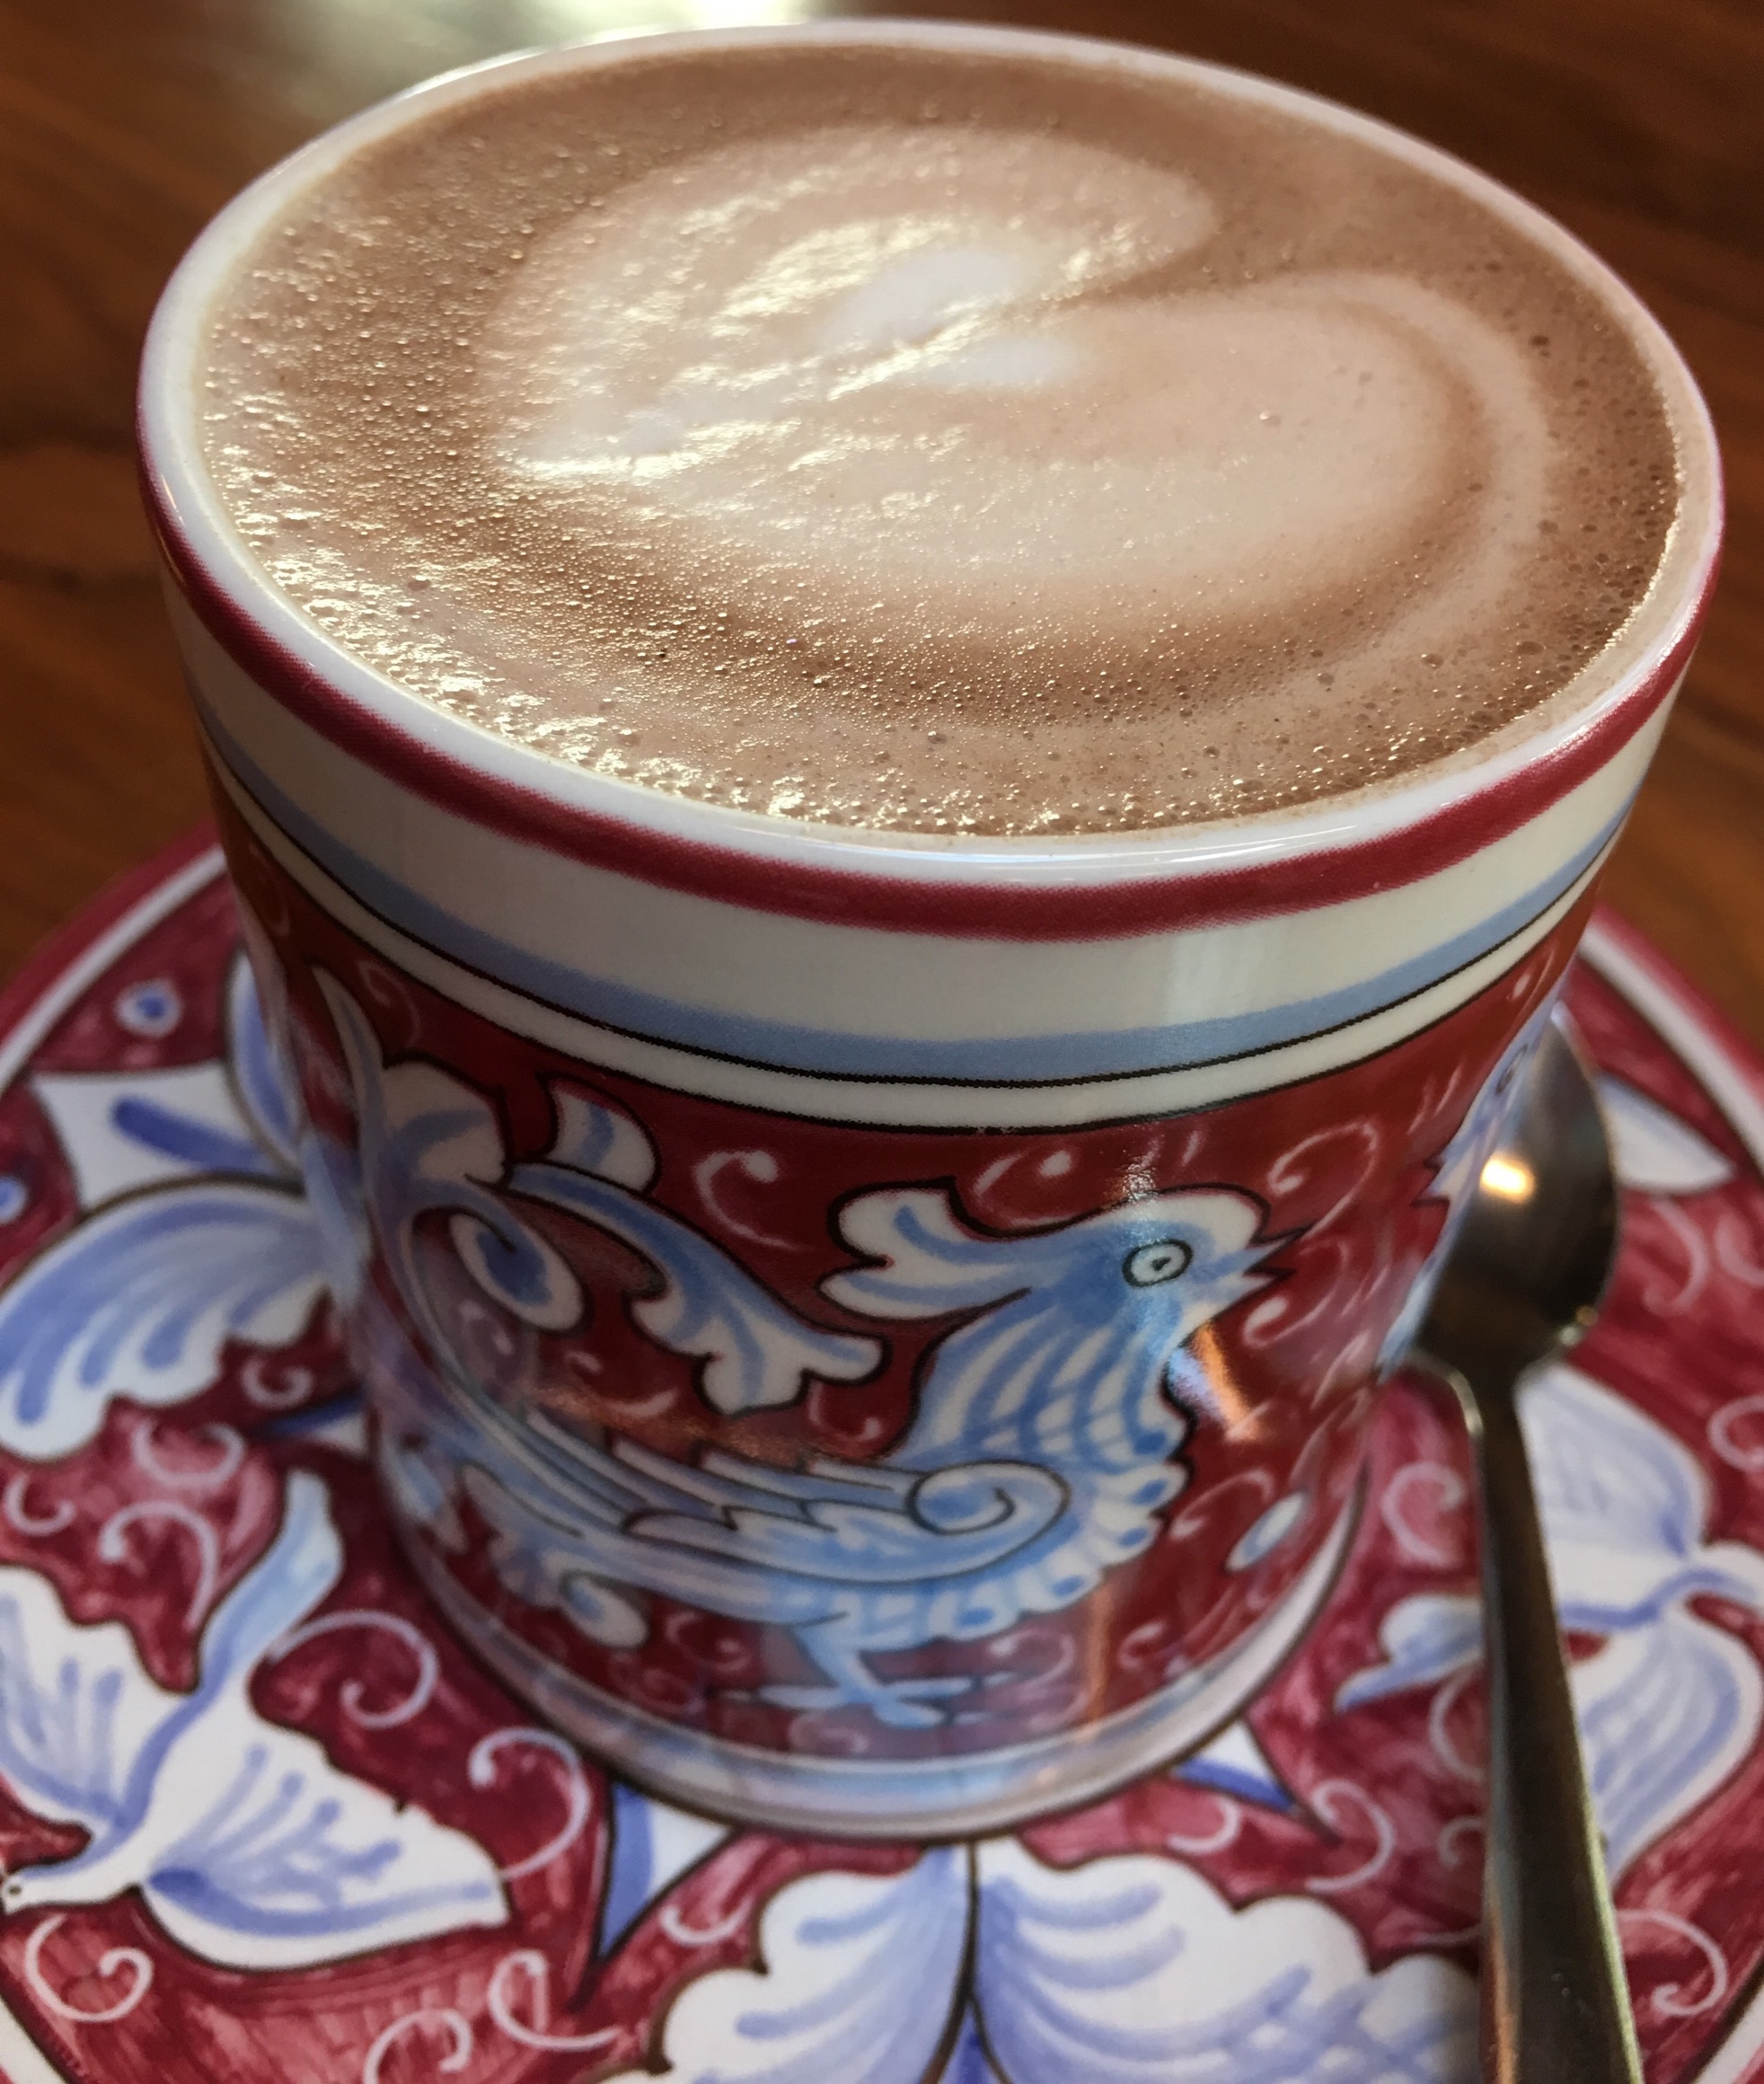
cafe, coffee, morning, cup, latte, hot chocolate, cappuccino, food, drink, lifestyle, breakfast, mug, caffeine, drinking coffee, caff macchiato, coffee milk, mocaccino